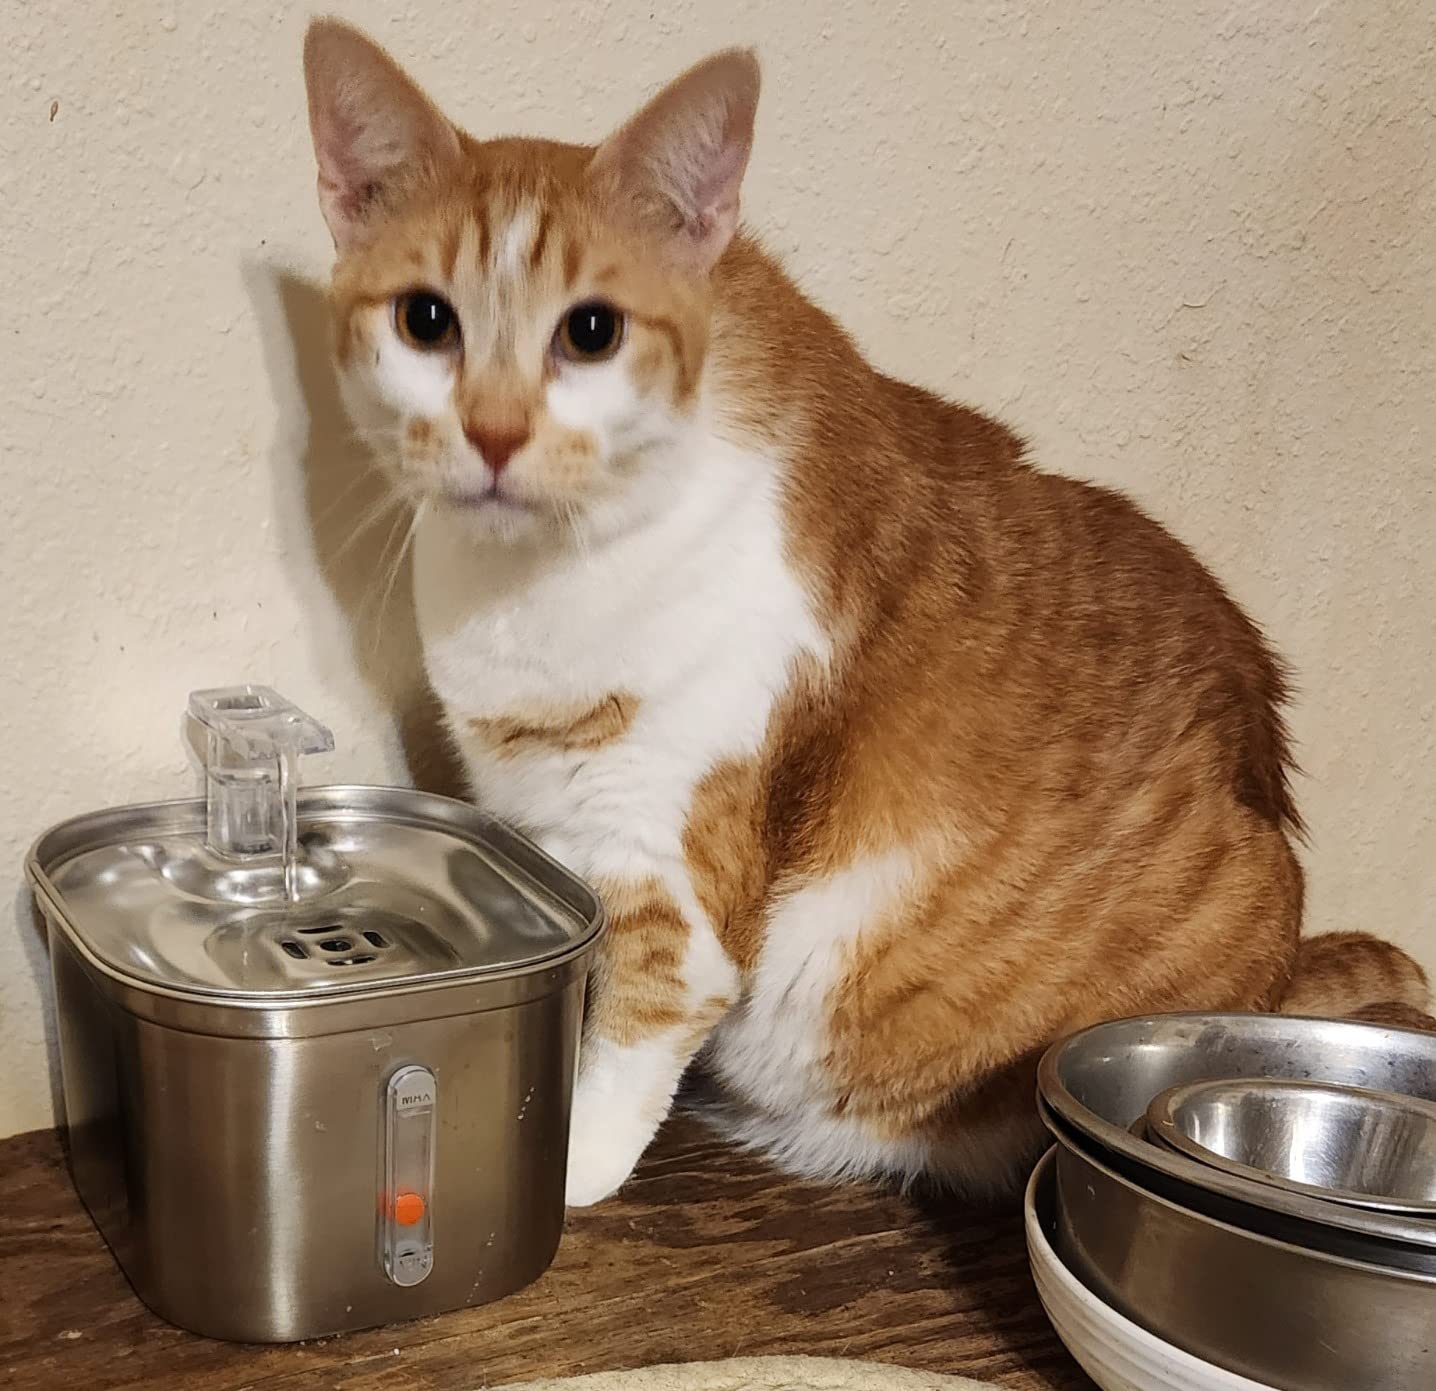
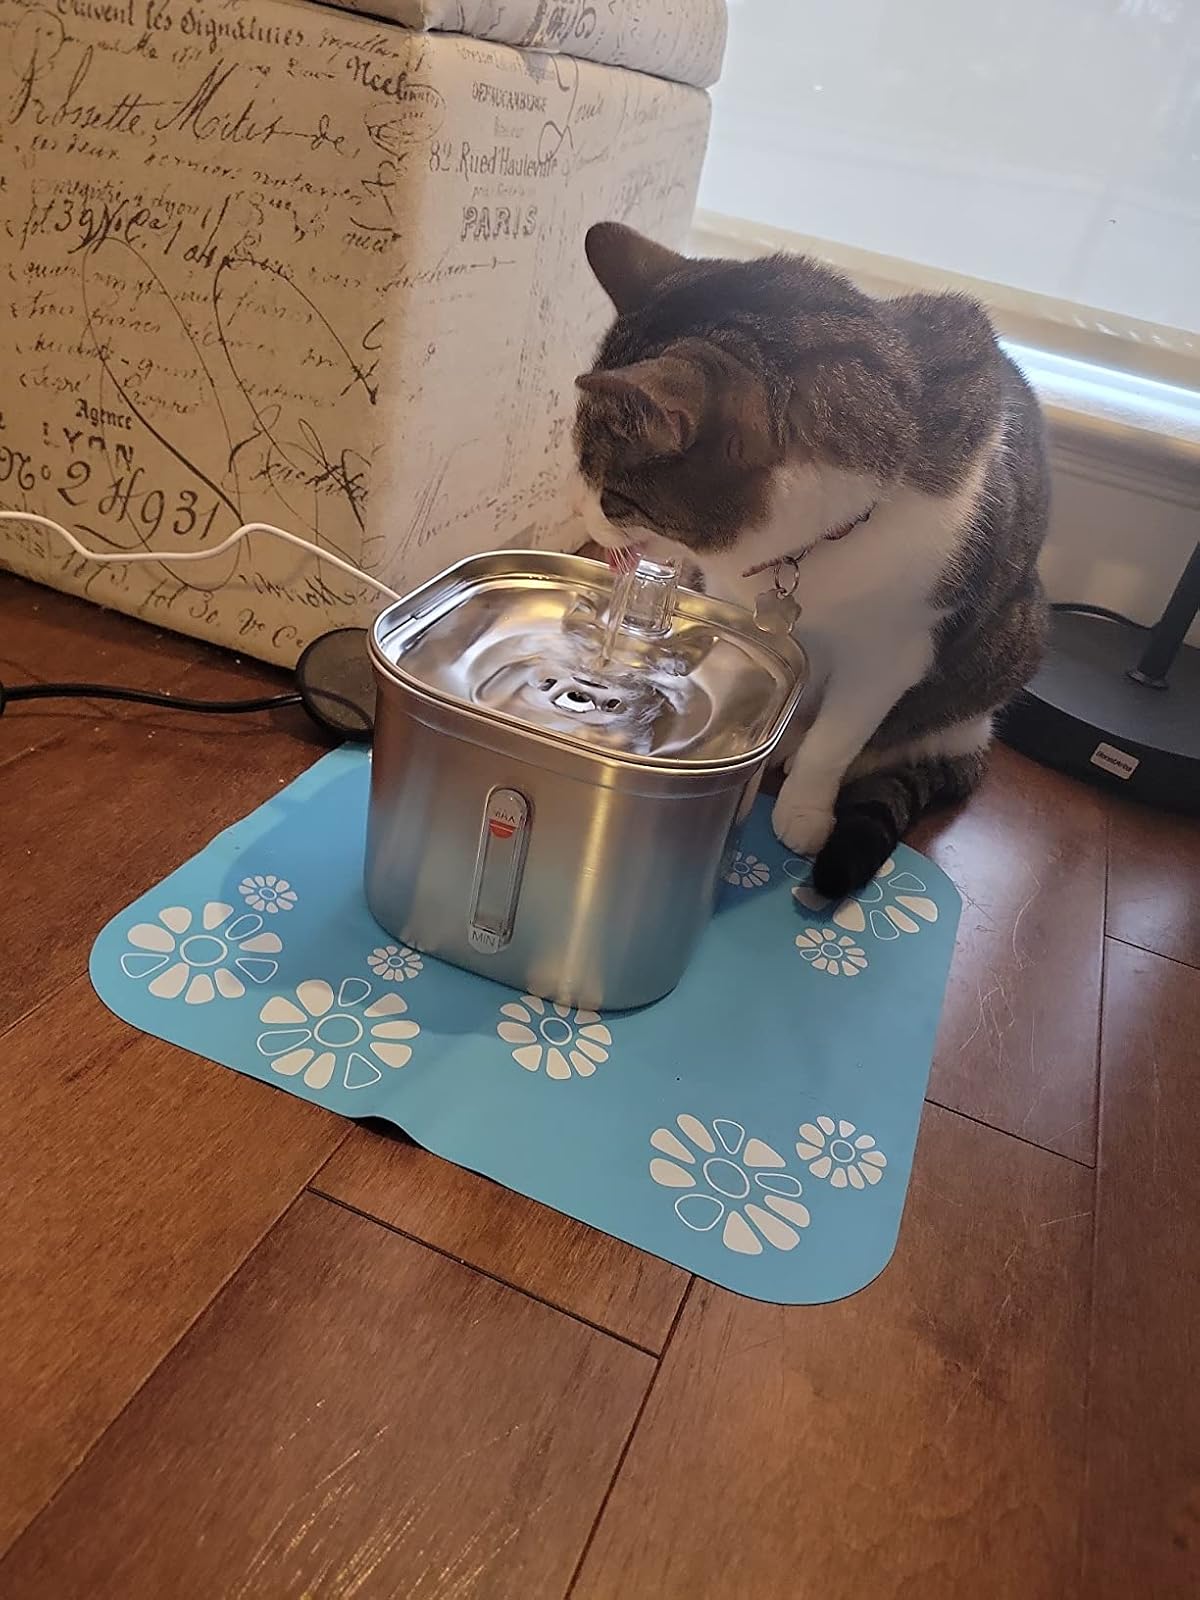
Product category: items_bowl
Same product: yes